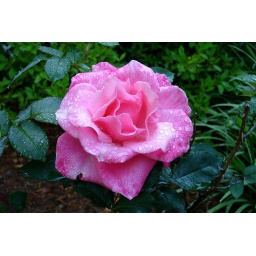
rose in pink